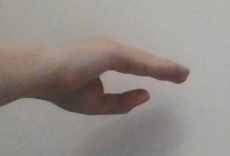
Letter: jeem